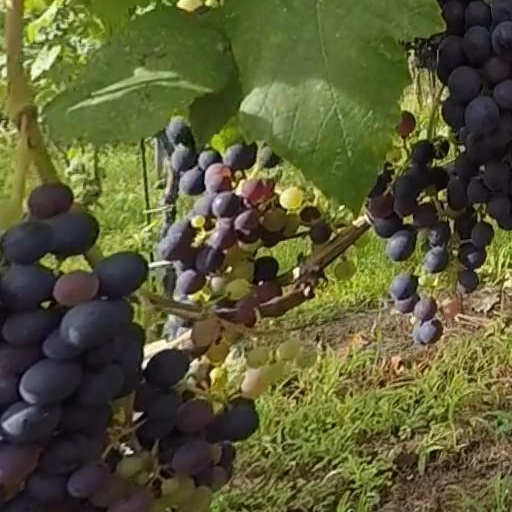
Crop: grape